Château de Clérans

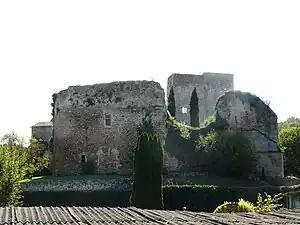

The Château de Clérans is a castle in the "commune" of Cause-de-Clérans in the Dordogne "département" of France. It was built in the 12th, 13th and 14th centuries.